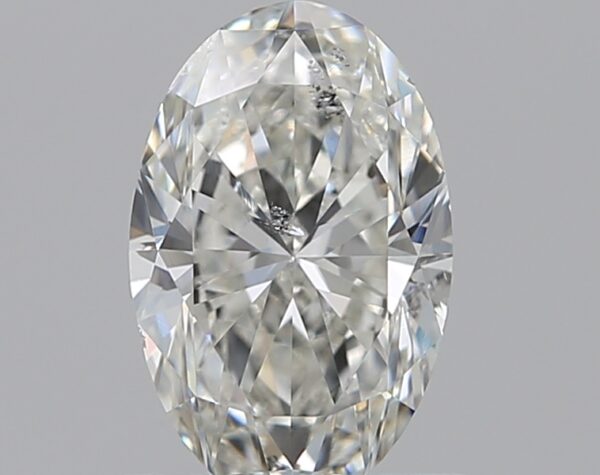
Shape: oval
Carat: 0.7
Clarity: SI2
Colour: H
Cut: VG
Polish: EX
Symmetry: VG
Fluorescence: N
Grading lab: GIA
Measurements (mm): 7.31 x 4.68 x 3.01